Thaddeus J. Martin

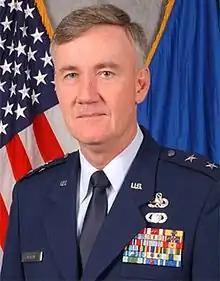
Major General Martin

Major General Thaddeus J. Martin (born July 4, 1956) is a retired American military officer and former adjutant general of the Connecticut National Guard until June 30, 2018. He began his military service in 1977. He was commissioned, through Officer Training School in 1980 and completed formal training as an aircraft maintenance officer. Through his twelve years of active service, General Martin held several squadron and wing-level assignments and completed a MAJCOM headquarters tour. Joining the Connecticut Air National Guard in 1990, he held command positions at the squadron, group and wing level and completed a statutory tour with the National Guard Bureau. Prior to his assignment as the adjutant general, Martin served as the assistant adjutant general for the Connecticut Air National Guard.